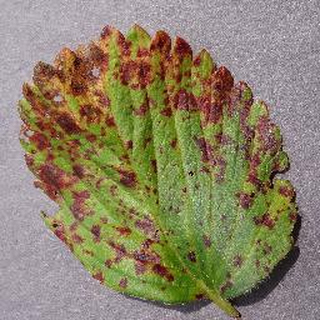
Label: strawberry_leaf_scorch